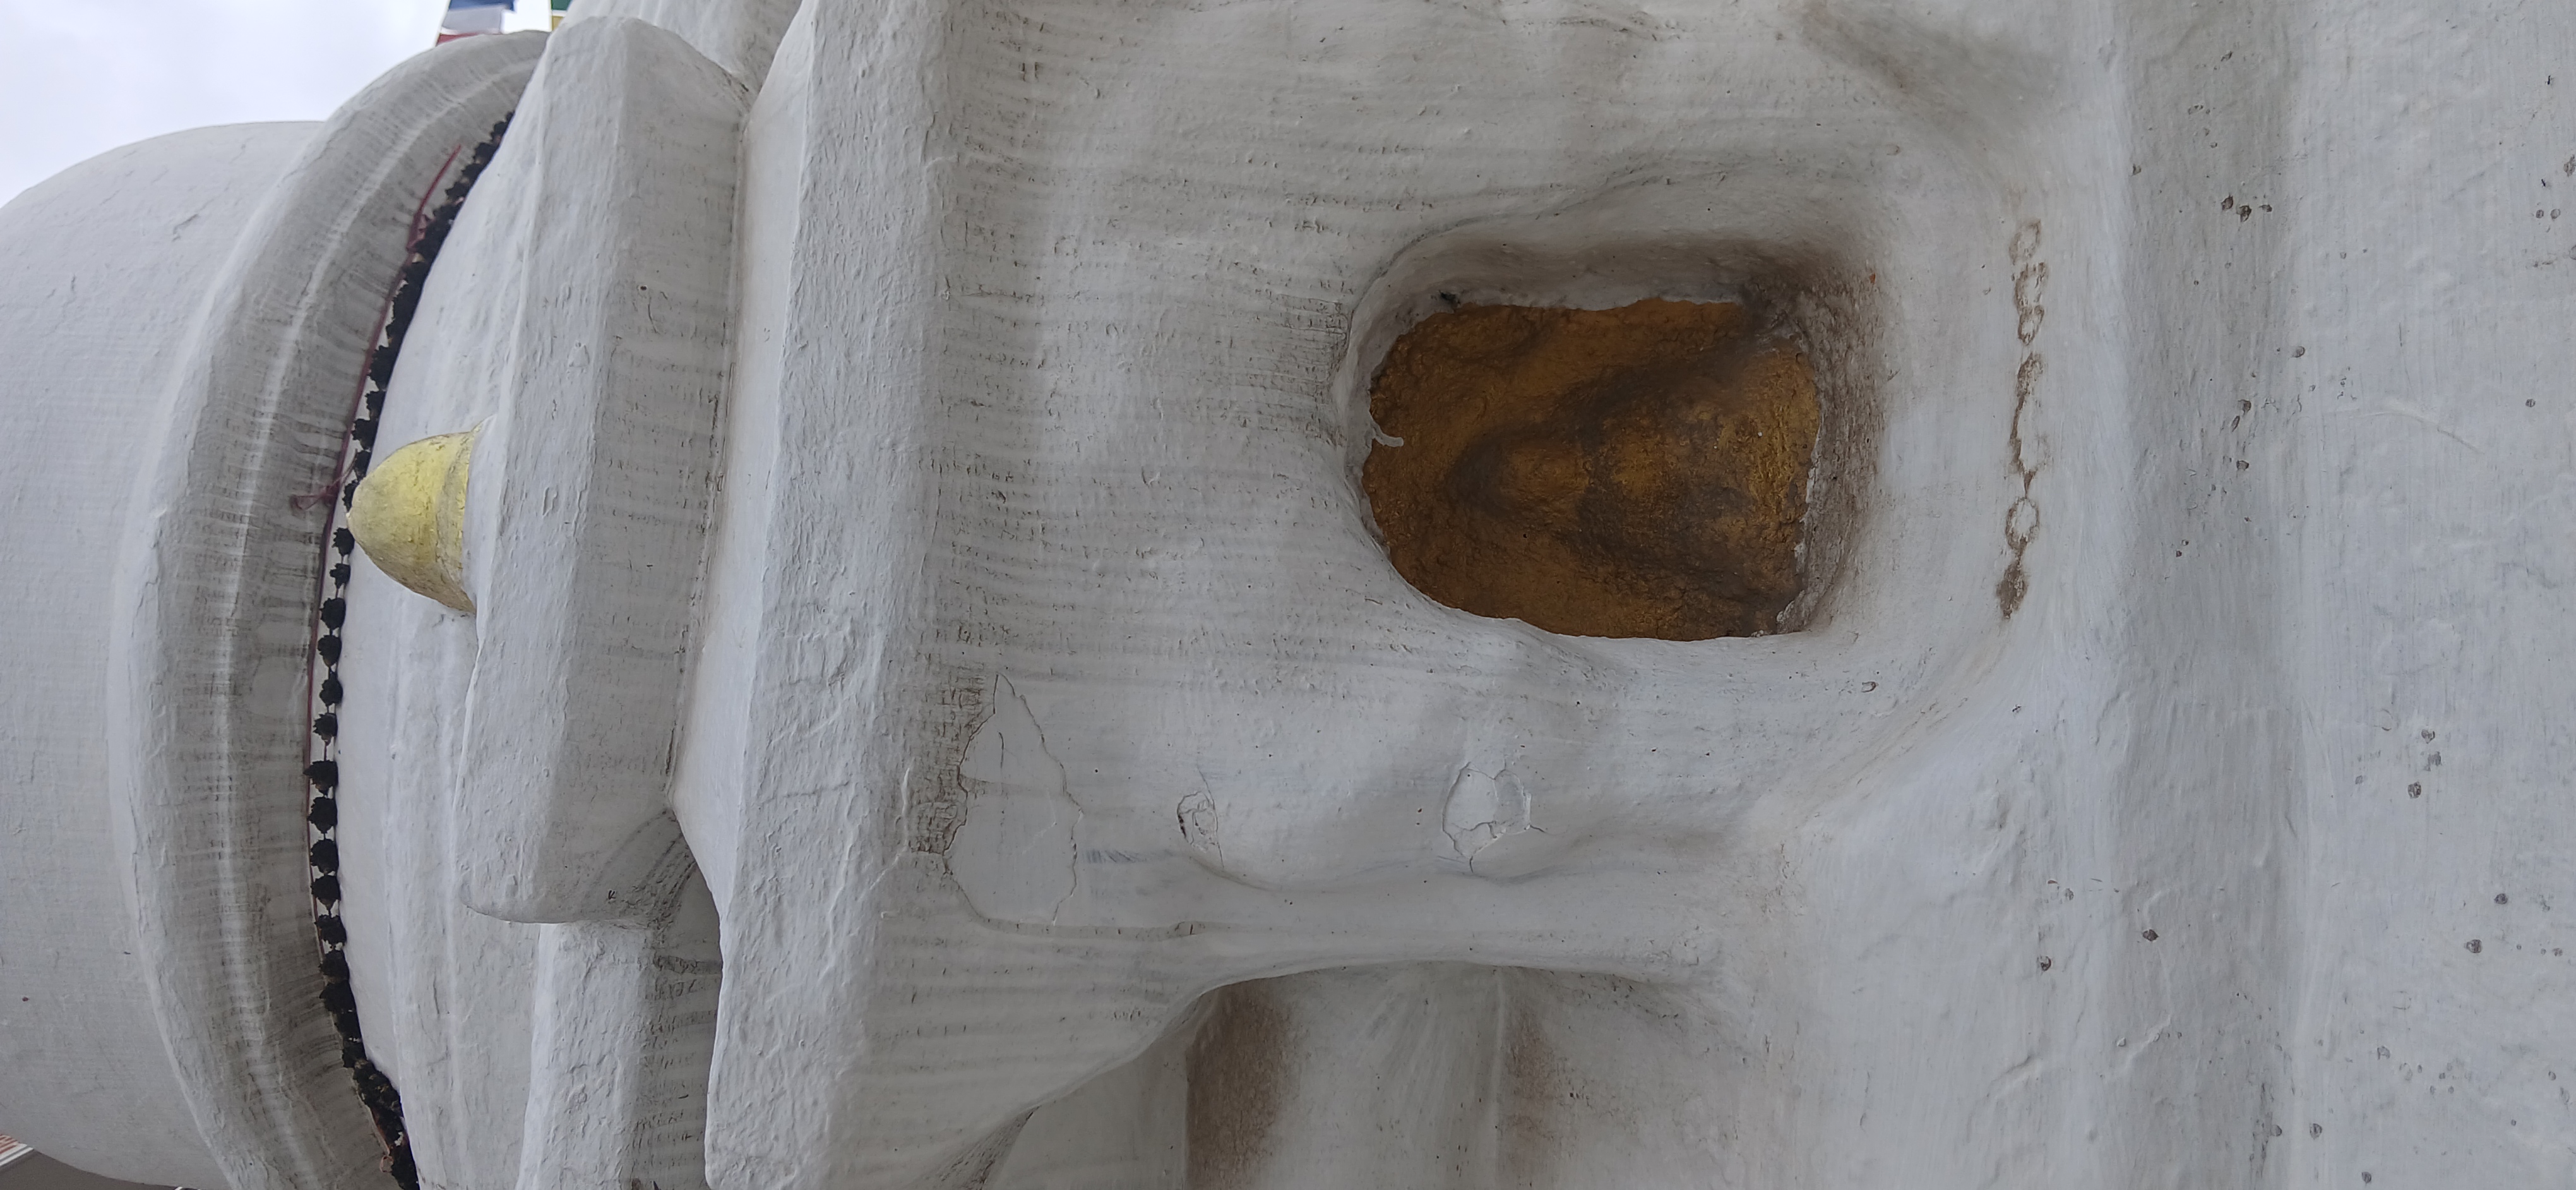
Heritage site: Ashok_stupa_Chaitya